Château Poujeaux

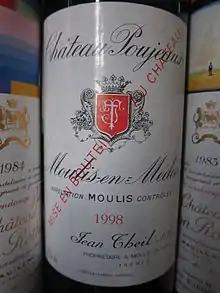
1998 Château Poujeaux.

Château Poujeaux lies in the wine-producing district of Moulis-en-Médoc in the Bordeaux region of France. It is one of the most highly regarded wines within Moulis, alongside Château Chasse-Spleen. In the 2003 classification of "Cru Bourgeois" wines, Château Poujeaux was one of just nine to be placed in the highest category, "Cru Bourgeois Exceptionnels".